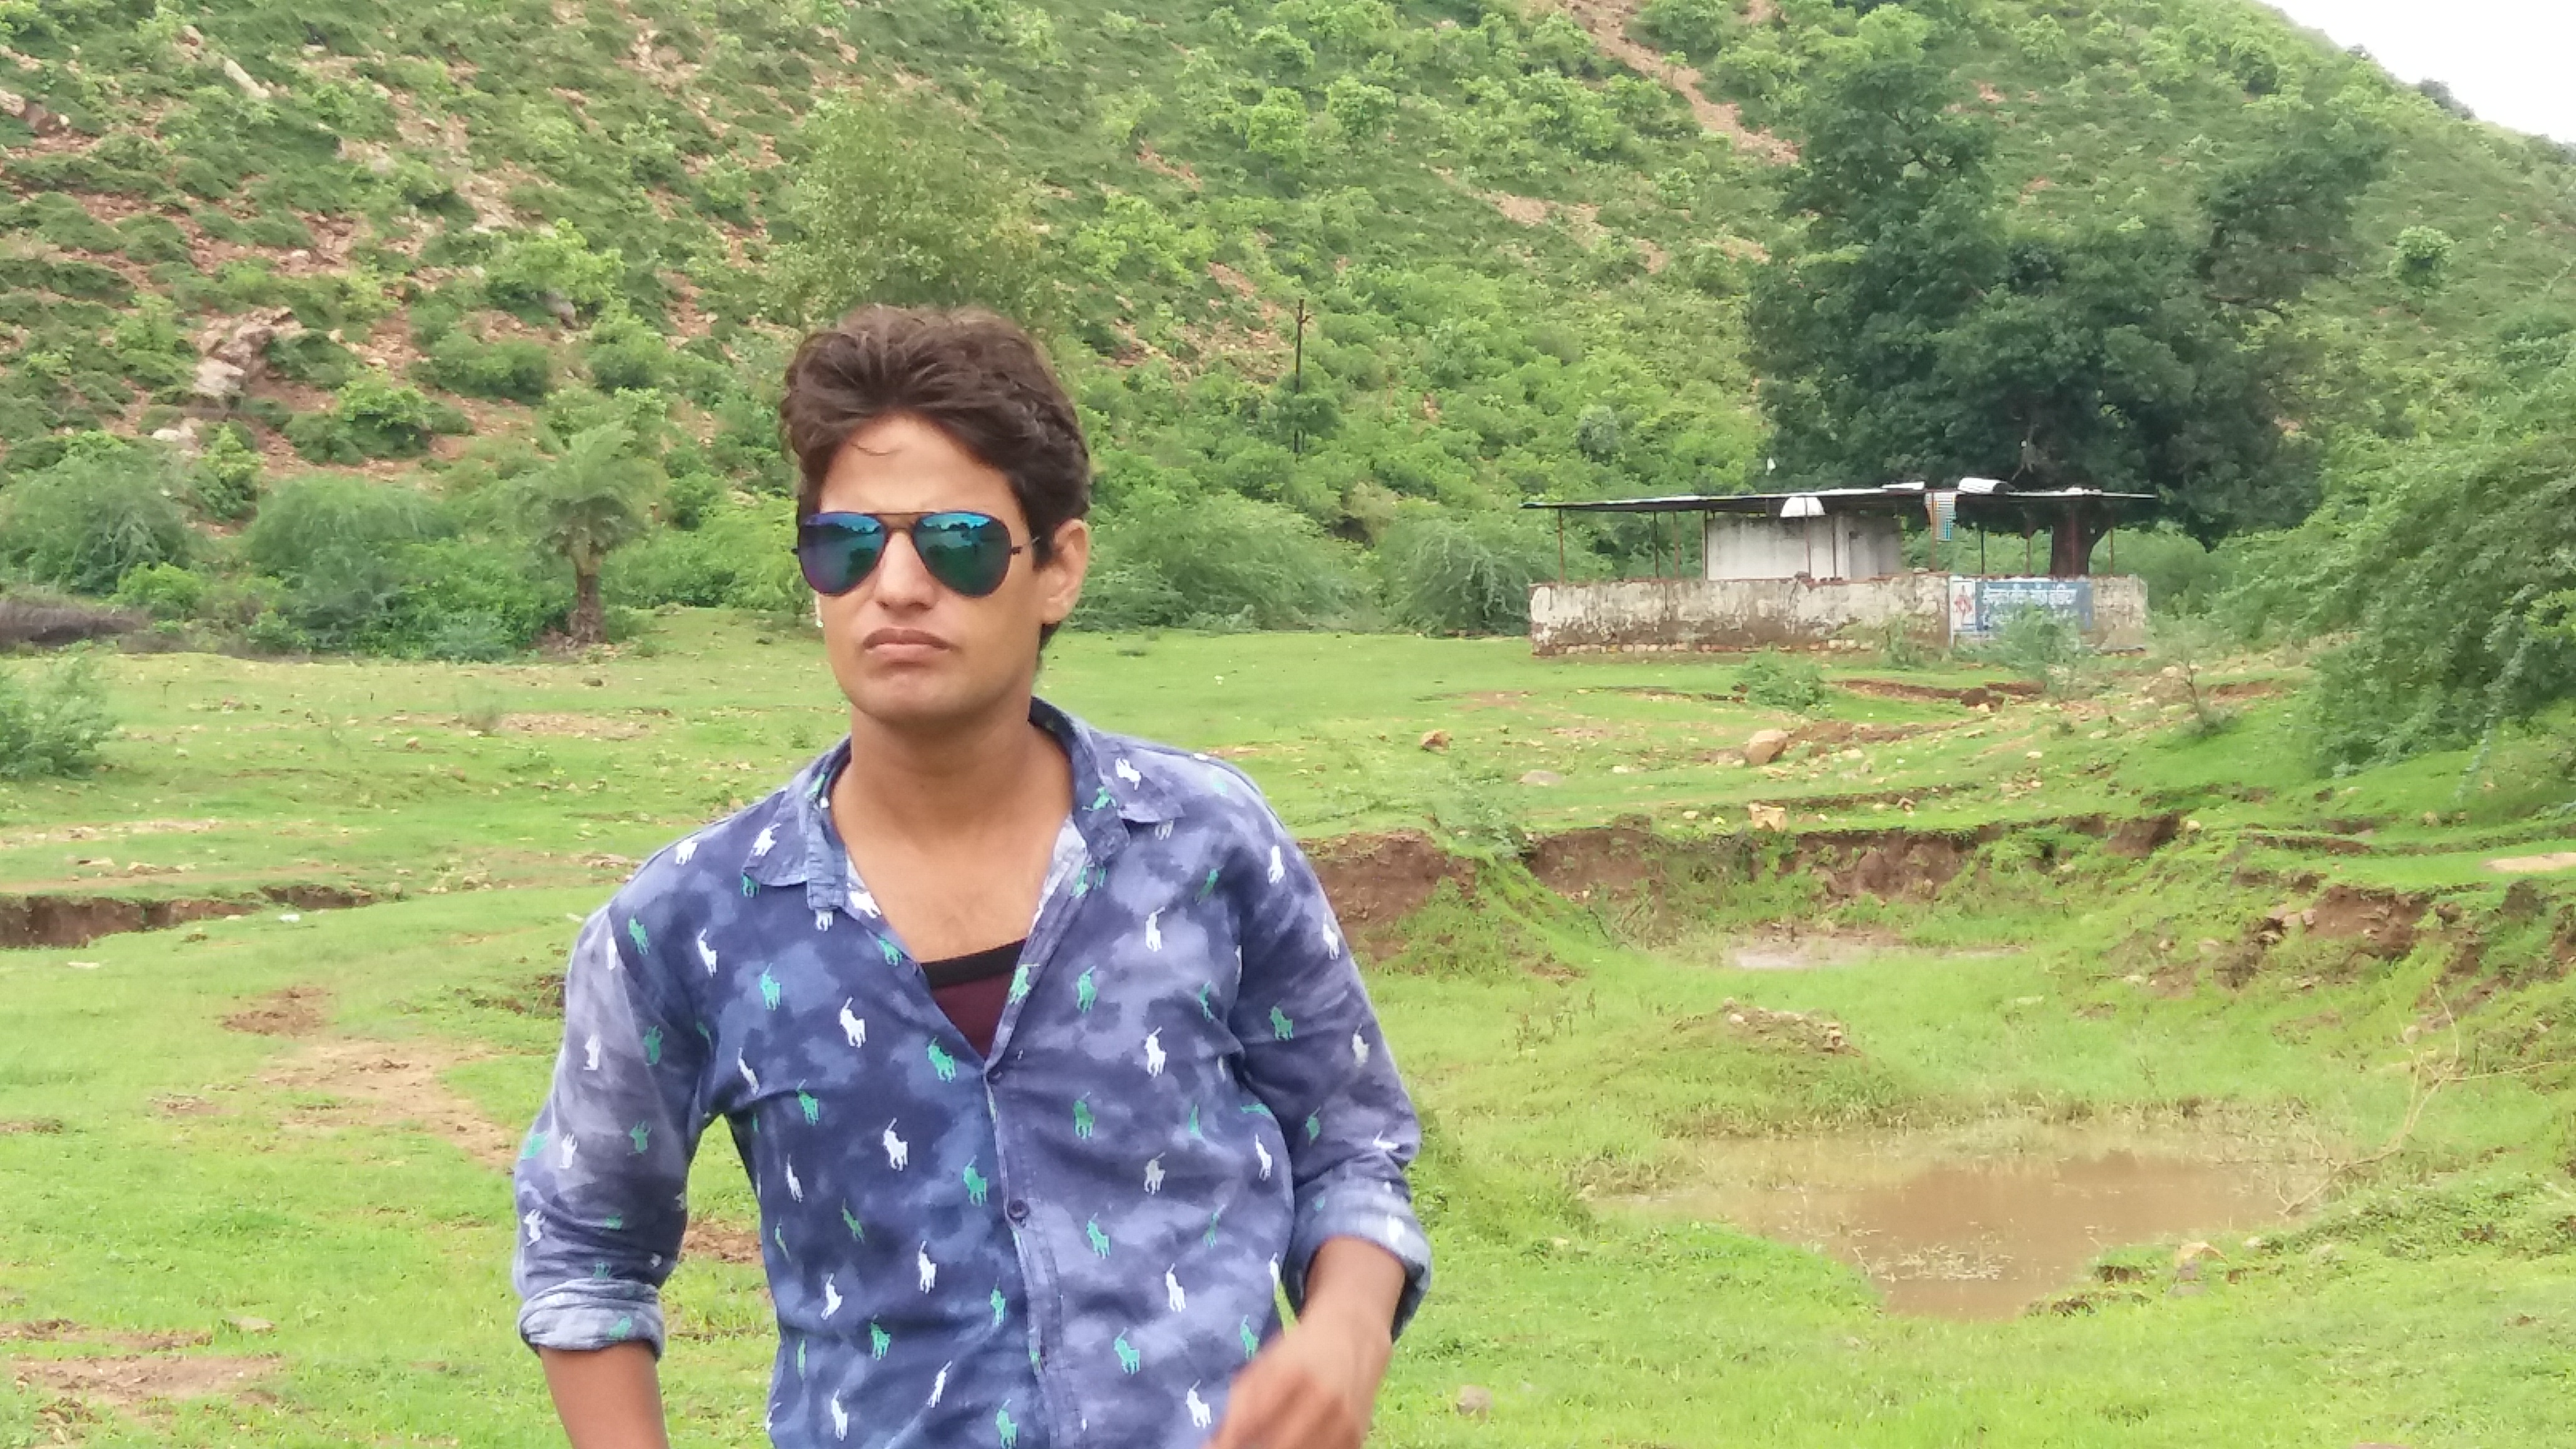
man, green, tree, grass, plant, rural area, hill, vacation, tourism, leisure, hill station, travel, farm, girl, sky, landscape, smile, grassland, fun, recreation, meadow, plantation, trail